Wagyu

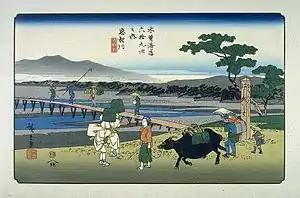
Wagyu depicted in Ukiyo-e. From "The Sixty-nine Stations of the Kiso Kaidō" by Hiroshige Utagawa.

Until about the time of the Meiji Restoration in 1868, cattle were used only as draught animals, in agriculture, forestry, mining and transport, and as a source of fertilizer. Milk consumption was unknown, and – for cultural and religious reasons – meat was not eaten. Cattle were highly prized and valuable, too expensive for a poor farmer to buy.